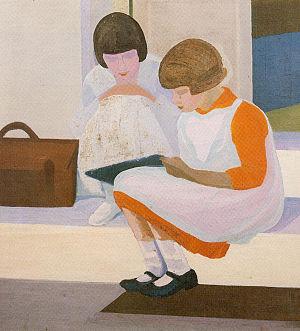
María Petrona Viera Garino, connue sous le nom de Petrona Viera, est une peintre uruguayenne connue pour être la première femme peintre professionnelle d'Uruguay et pour sa participation au mouvement Planismo.